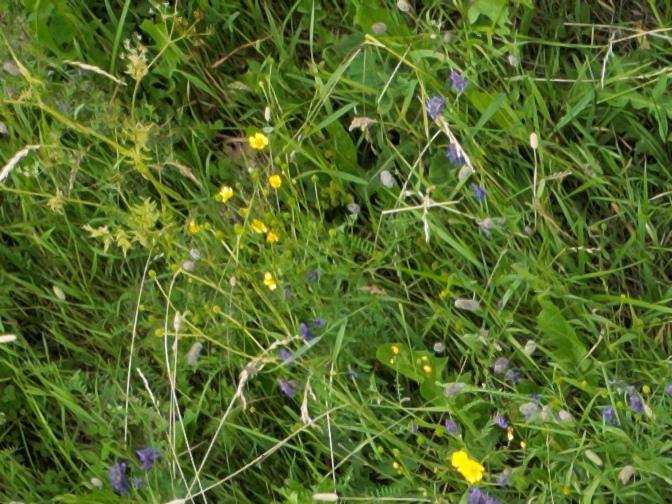
Flowers visible: yarrow flowers, yarrow flowers